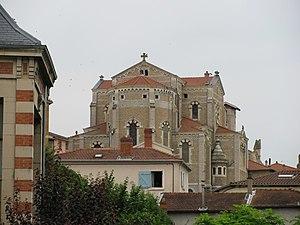
Trévoux, arrière de l'église de style néo-roman, construite de 1899 à 1904. Vue prise depuis l'office de tourisme
Trévoux est une commune française située dans le département de l'Ain, en région Auvergne-Rhône-Alpes.